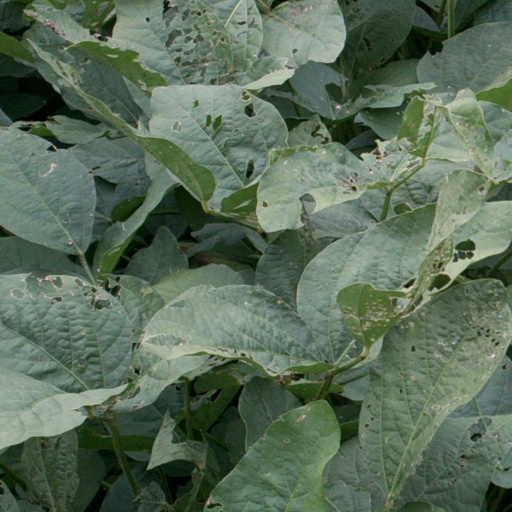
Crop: soybean